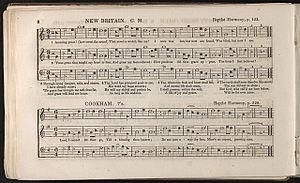
Amazing Grace est l'un des cantiques chrétiens les plus célèbres dans le monde anglophone. La première publication des paroles écrites date de 1779. Associé à diverses mélodies au fil des années, il est aujourd'hui interprété sur la musique de New Britain.